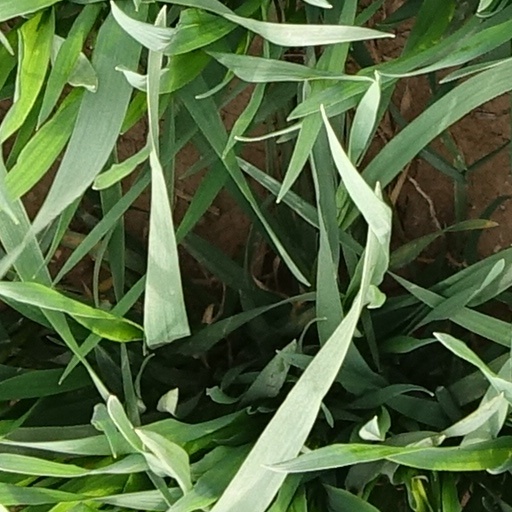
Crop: wheat